Ceratosaurus

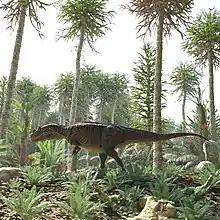
"Ceratosaurus" in its environment.

All North American "Ceratosaurus" finds come from the Morrison Formation, a sequence of shallow marine and (predominantly) alluvial sedimentary rocks in the western United States and the most fertile source for dinosaur bones of the continent. According to radiometric dating, the age of the formation ranges between 156.3 million years old at its base and 146.8 million years old at the top, which places it in the late Oxfordian, Kimmeridgian, and early Tithonian stages of the Late Jurassic. "Ceratosaurus" is known from Kimmeridgian and Tithonian strata of the formation. The Morrison Formation is interpreted as a semiarid environment with distinct wet and dry seasons. The Morrison Basin stretched from New Mexico to Alberta and Saskatchewan, being formed when the precursors to the Front Range of the Rocky Mountains started pushing up to the west. The deposits from their east-facing drainage basins were carried by streams and rivers and deposited in swampy lowlands, lakes, river channels, and floodplains. This formation is similar in age to the Lourinhã Formation in Portugal and the Tendaguru Formation in Tanzania.